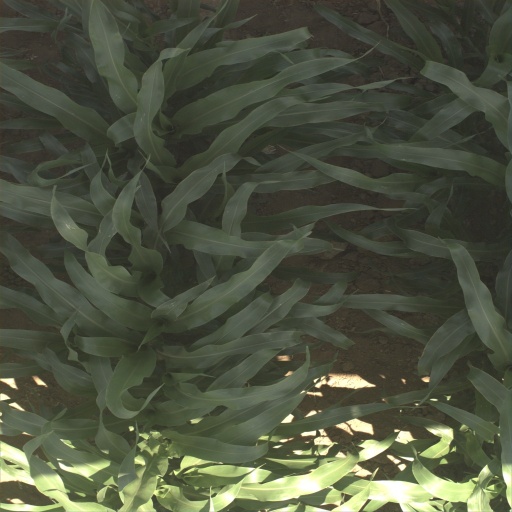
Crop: sorghum